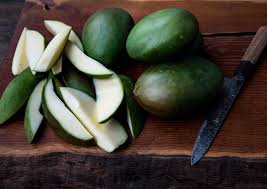
Label: Mango